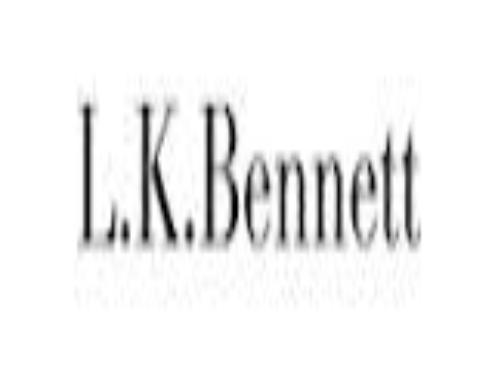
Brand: L.K.Bennett
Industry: Clothes